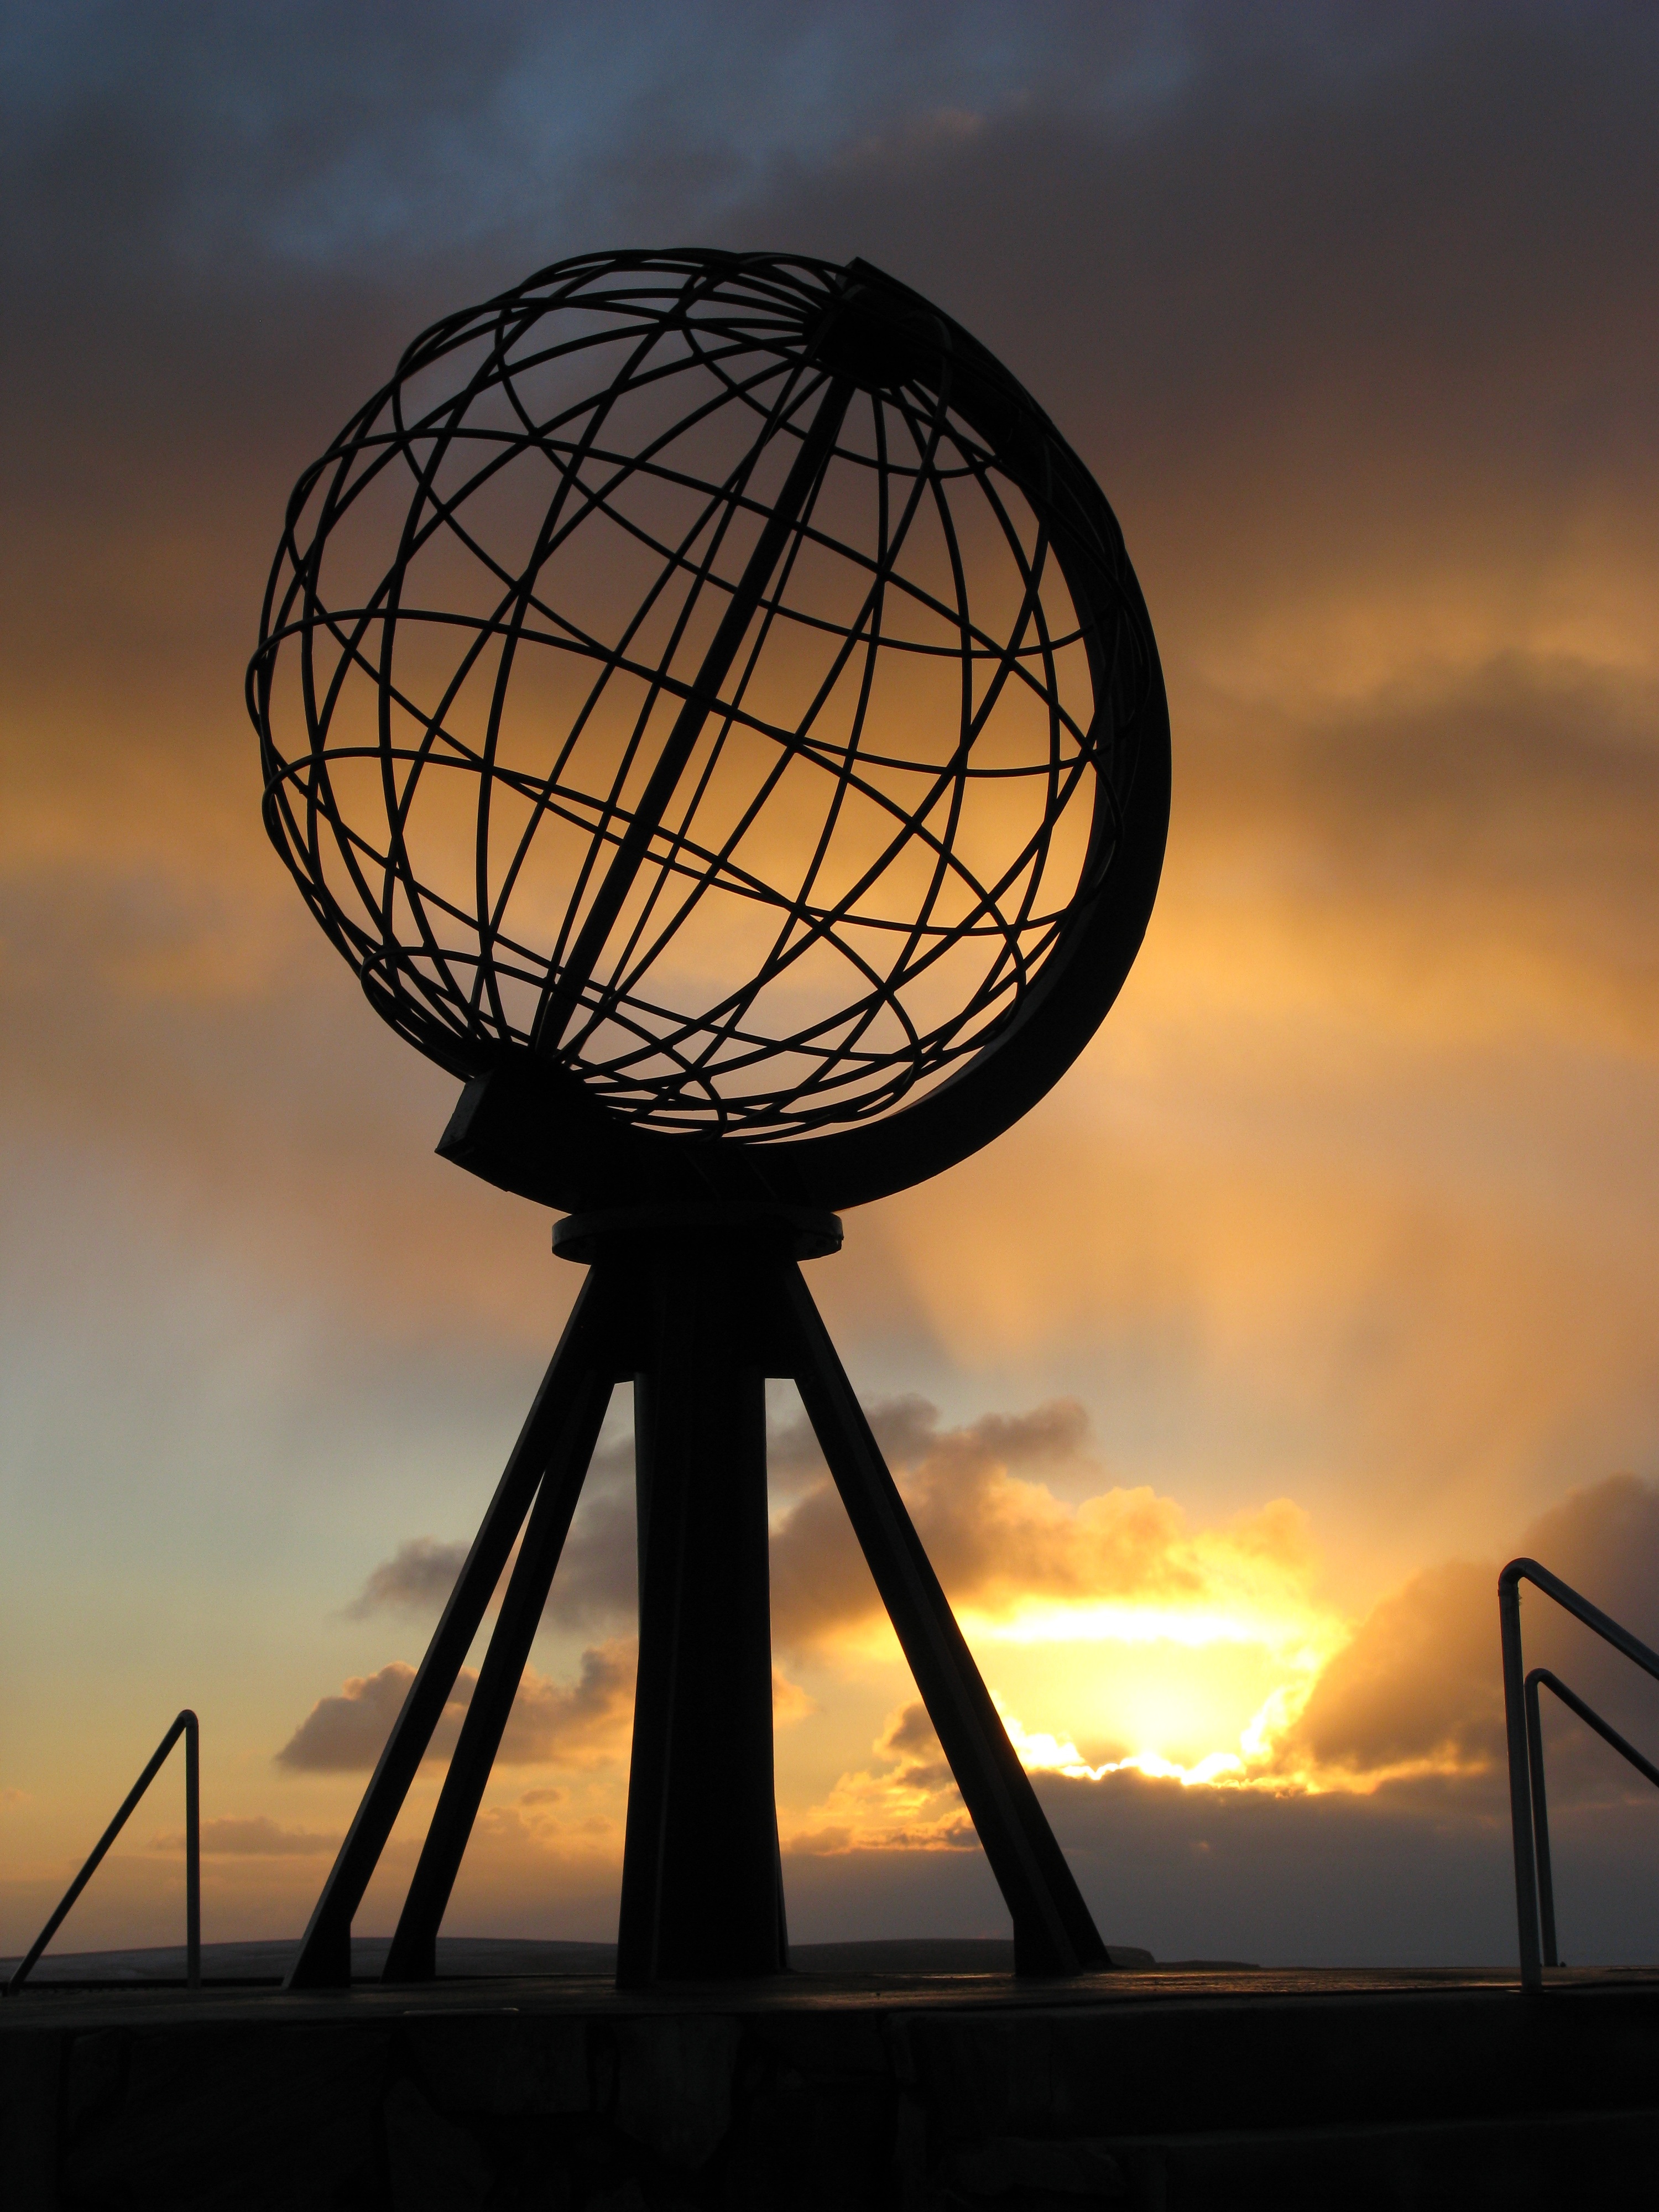
light, sky, sun, sunrise, sunset, sunlight, monument, dusk, evening, reflection, holiday, lighting, circle, globe, polar, shape, norway, scandinavia, north cape, mageroya